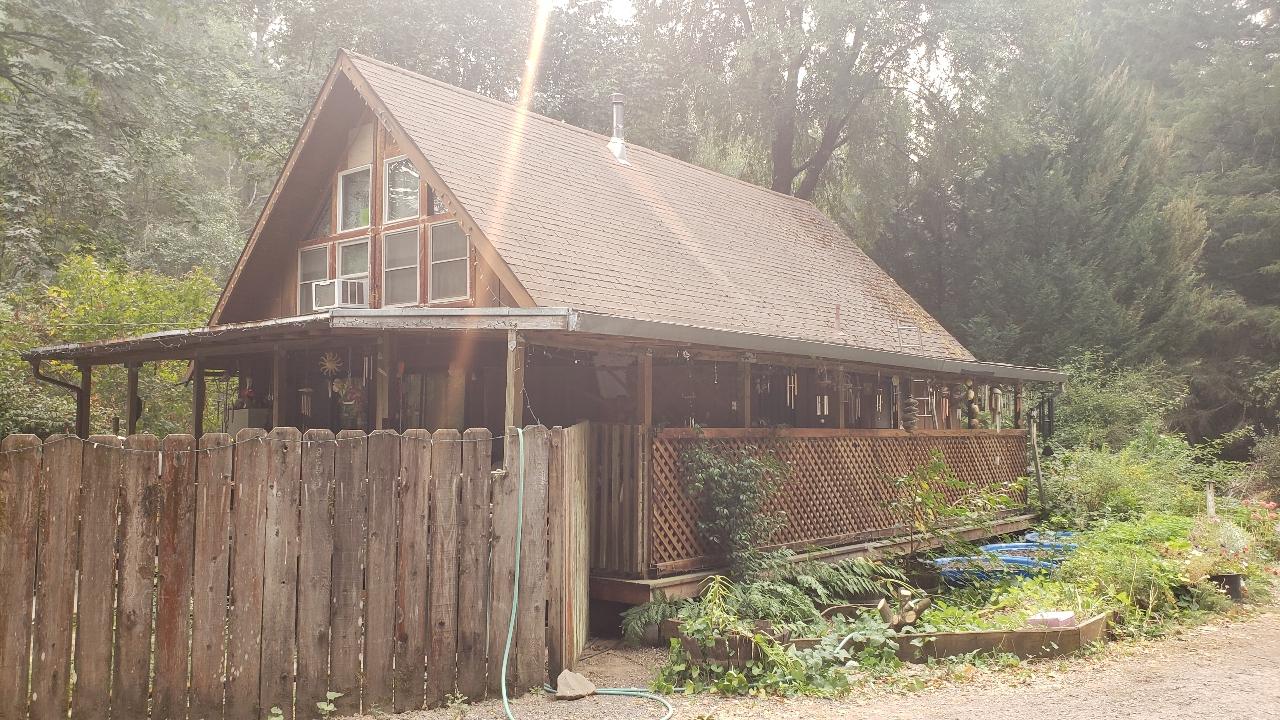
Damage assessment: no_damage